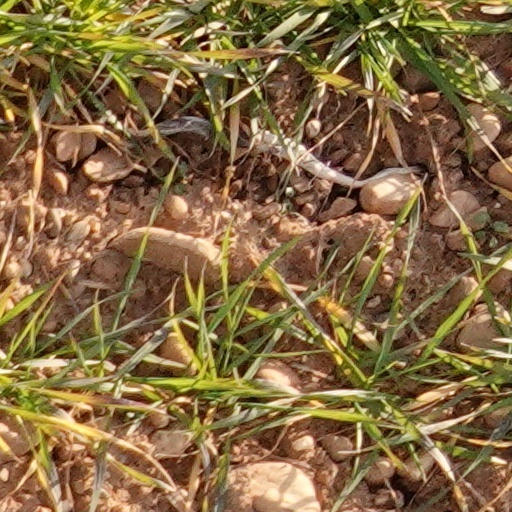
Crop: wheat